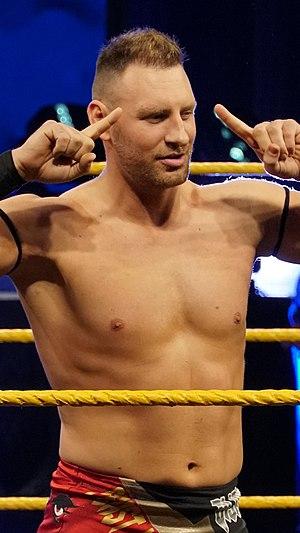
Christopher Dijak, est un catcheur américain, d'origine croate. Il est actuellement sous contrat avec la World Wrestling Entertainment dans la division de NXT sous le nom de Dominik Dijakovic.